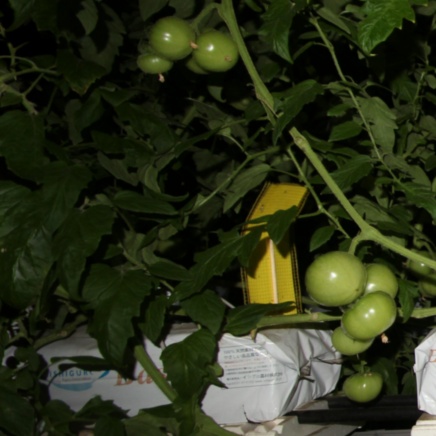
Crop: tomato